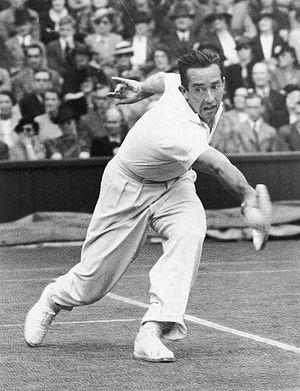
Elwood Cooke, né le 5 juillet 1913 à Ogden et décédé le 16 avril 2004 à Apopka, est un ancien joueur de tennis américain.